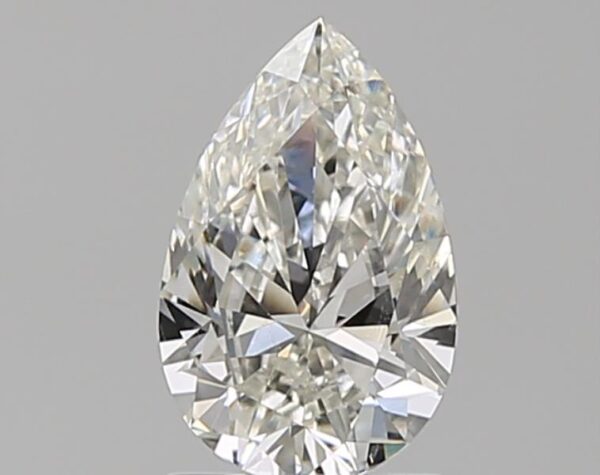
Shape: pear
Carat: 1.07
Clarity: VS2
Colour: I
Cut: VG
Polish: VG
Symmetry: VG
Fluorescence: M
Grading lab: GIA
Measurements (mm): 8.84 x 5.67 x 3.4